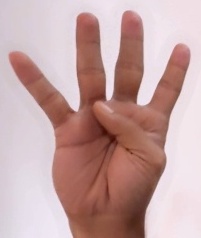
ASL sign: 4